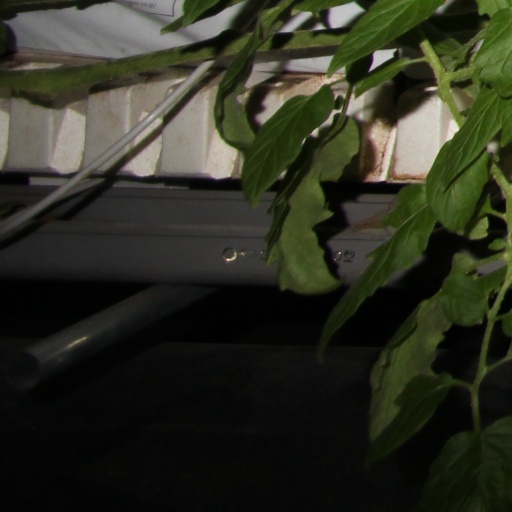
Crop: tomato